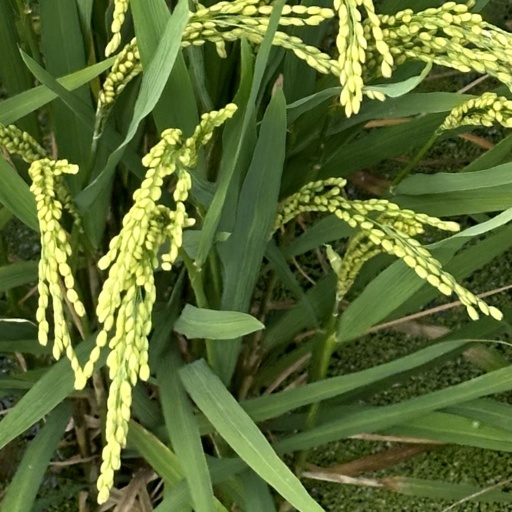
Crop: rice